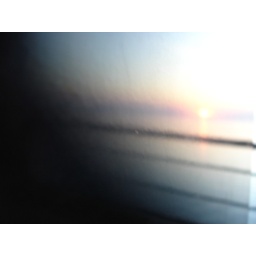
Early morning train ride over bridge